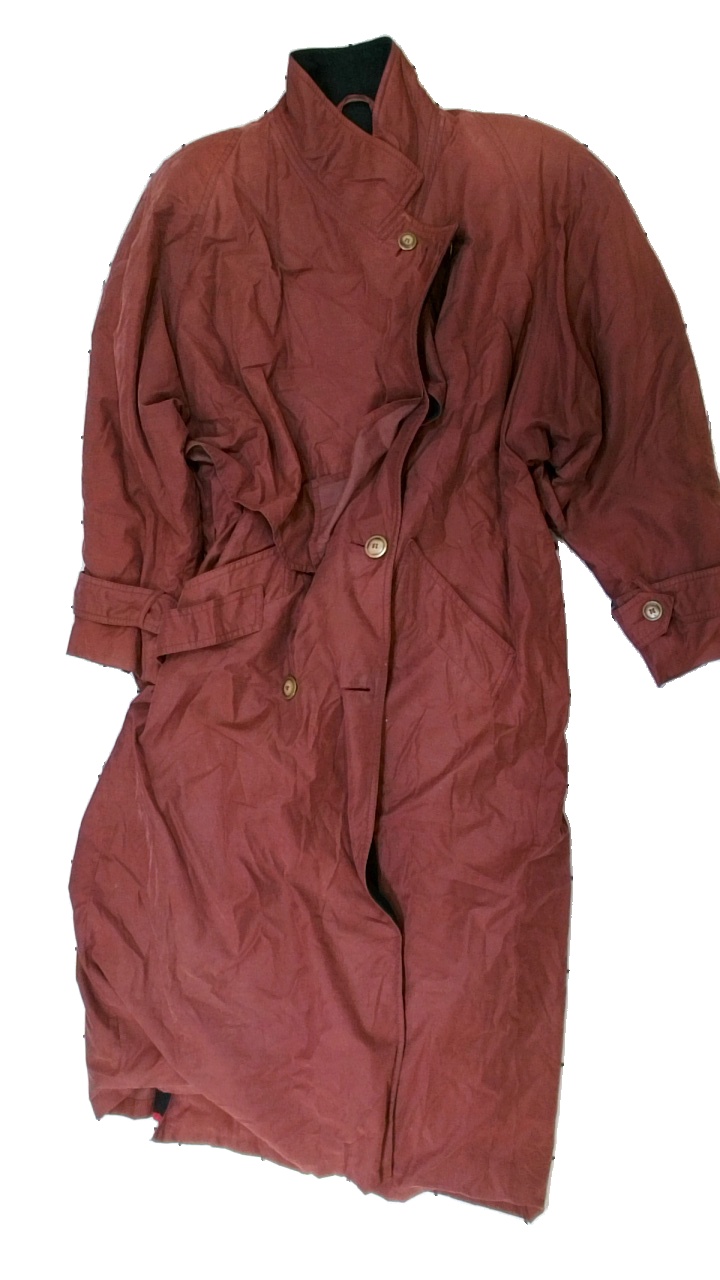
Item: Winter Jacket (Ladies)
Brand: Novelti
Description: vinterjacka med axelvaddar, solblekt övre del på axlar
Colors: Brown
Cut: Regular, Long
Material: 56% viscose 44% nylone
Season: Winter
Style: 80s
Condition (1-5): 3
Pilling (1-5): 5
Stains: Major
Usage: Export
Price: <50